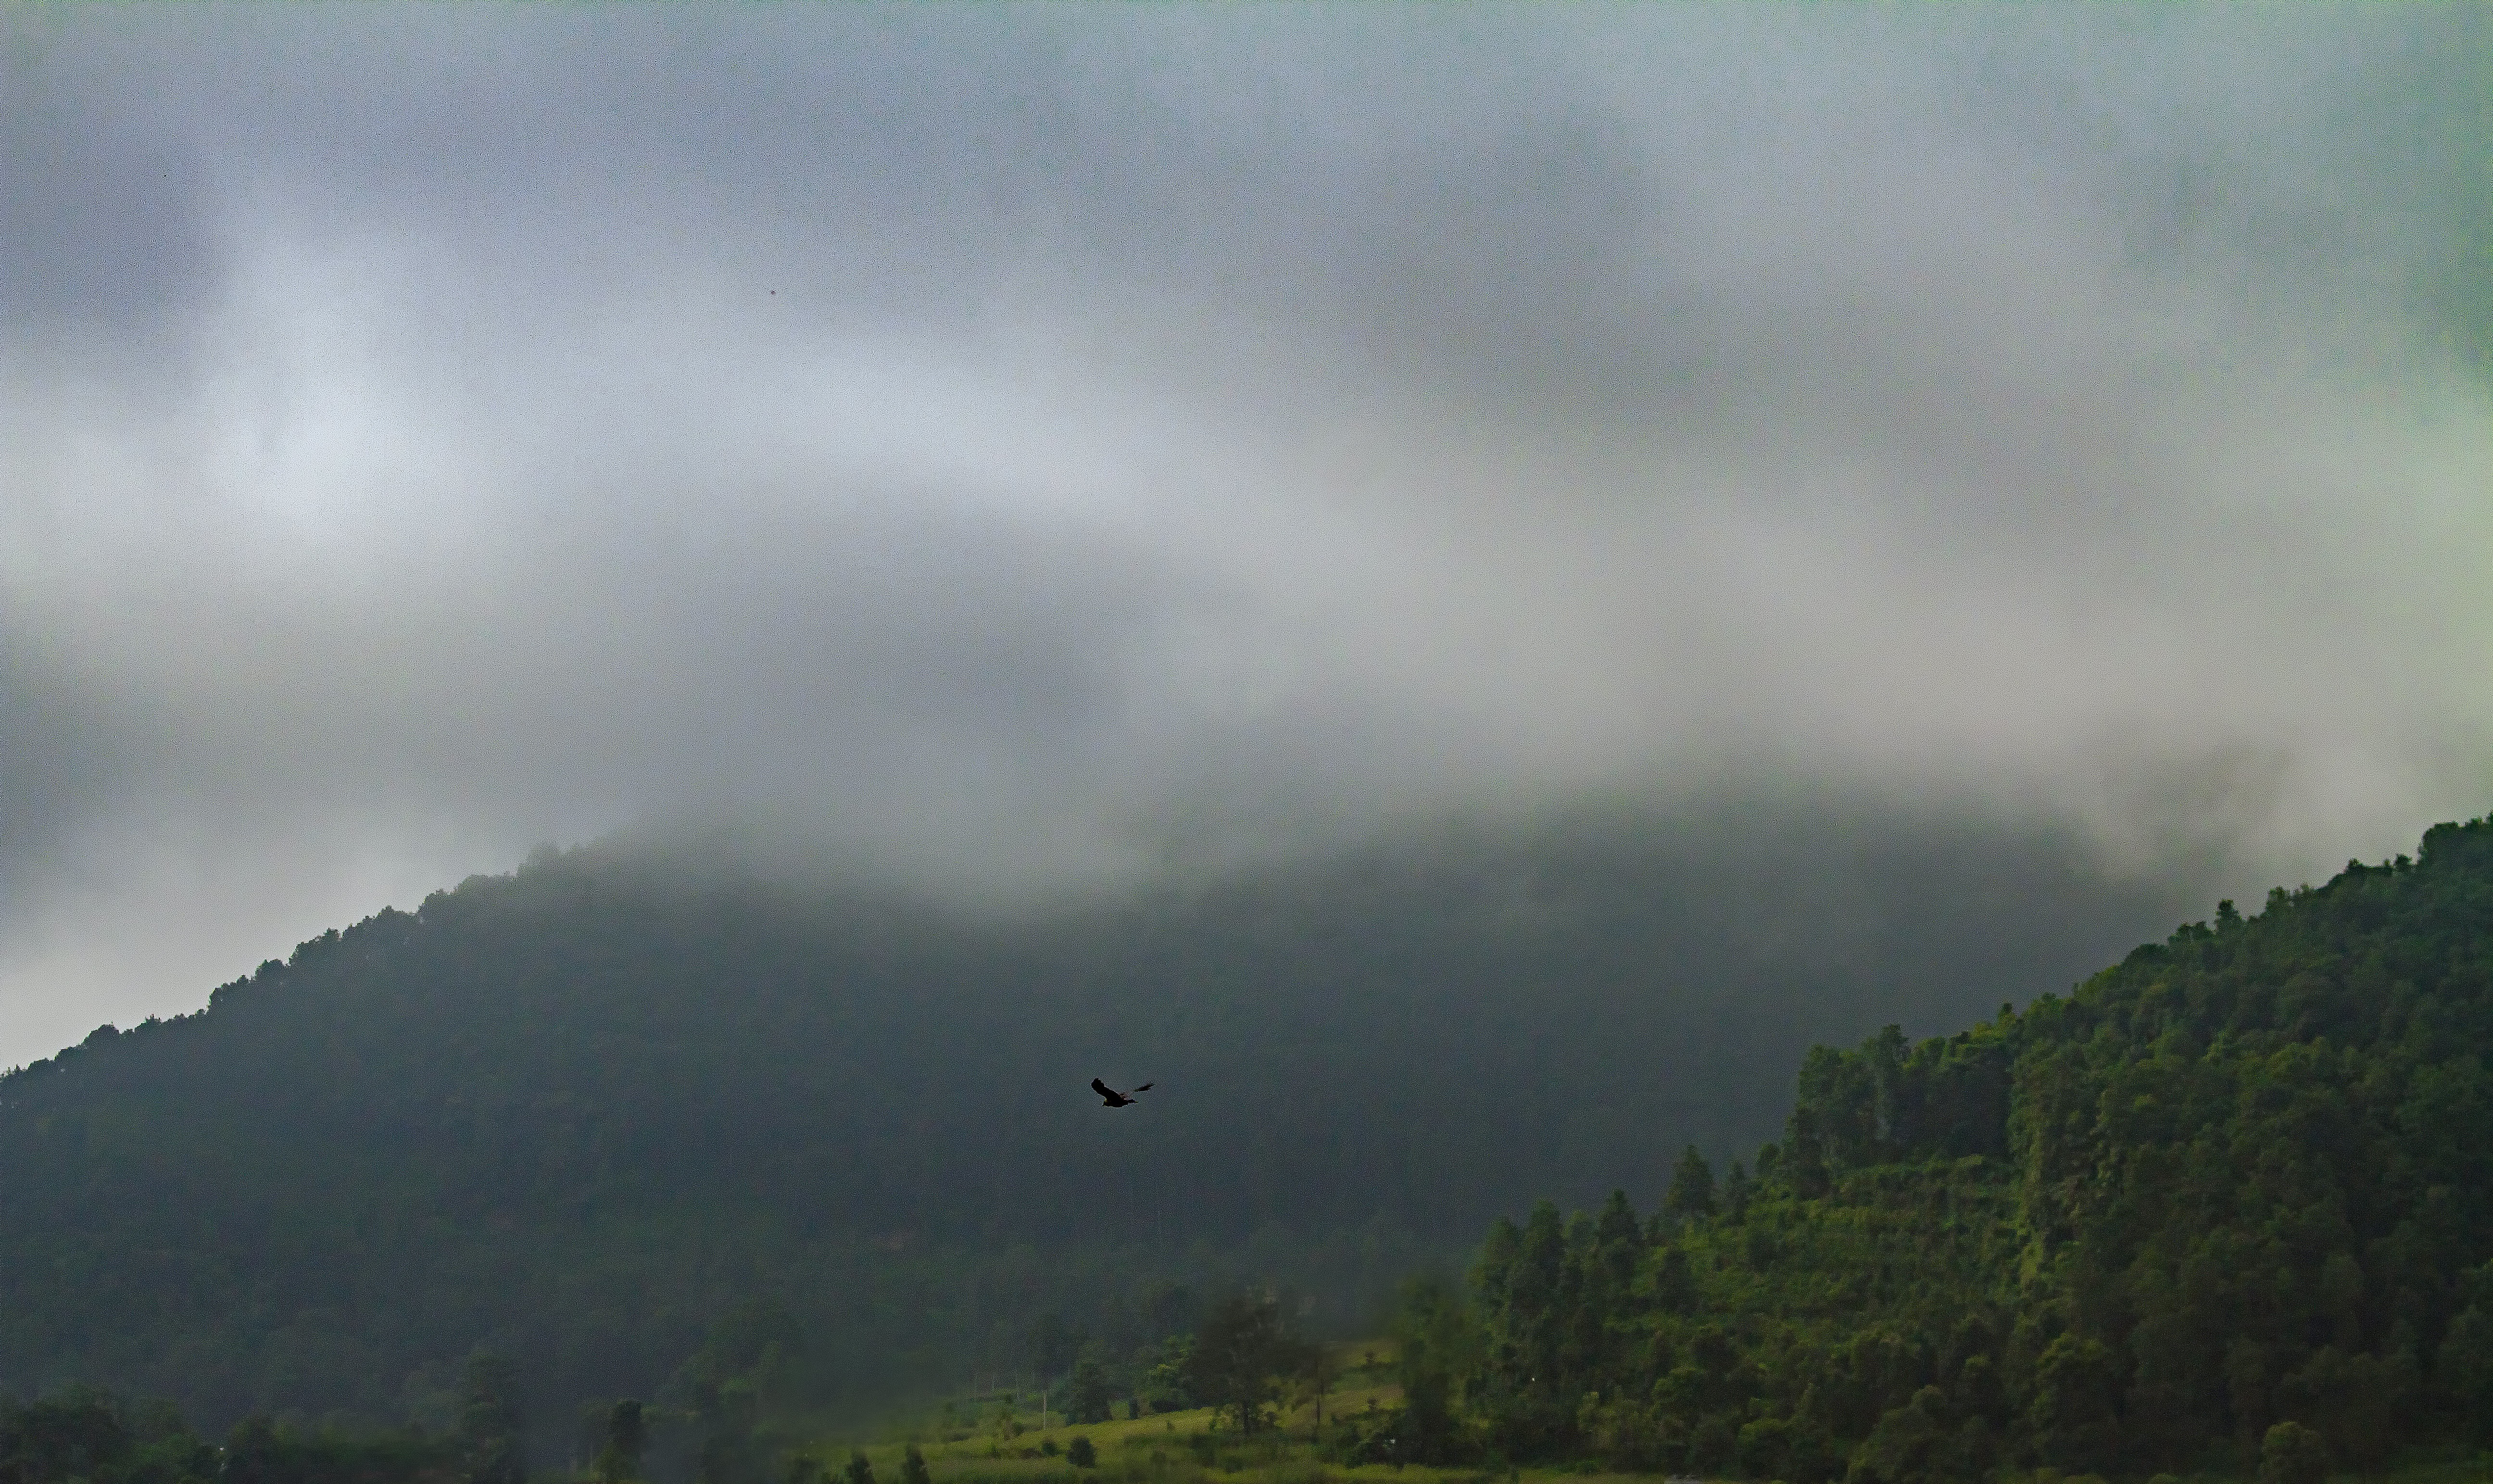
nature, mountain, cloud, sky, fog, mist, morning, hill, weather, atmospheric phenomenon, atmosphere of earth